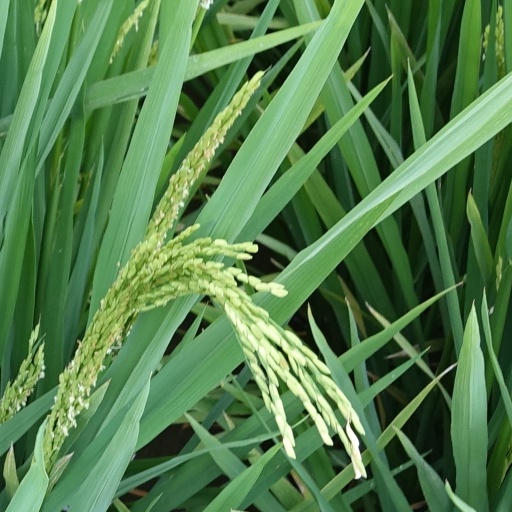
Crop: rice